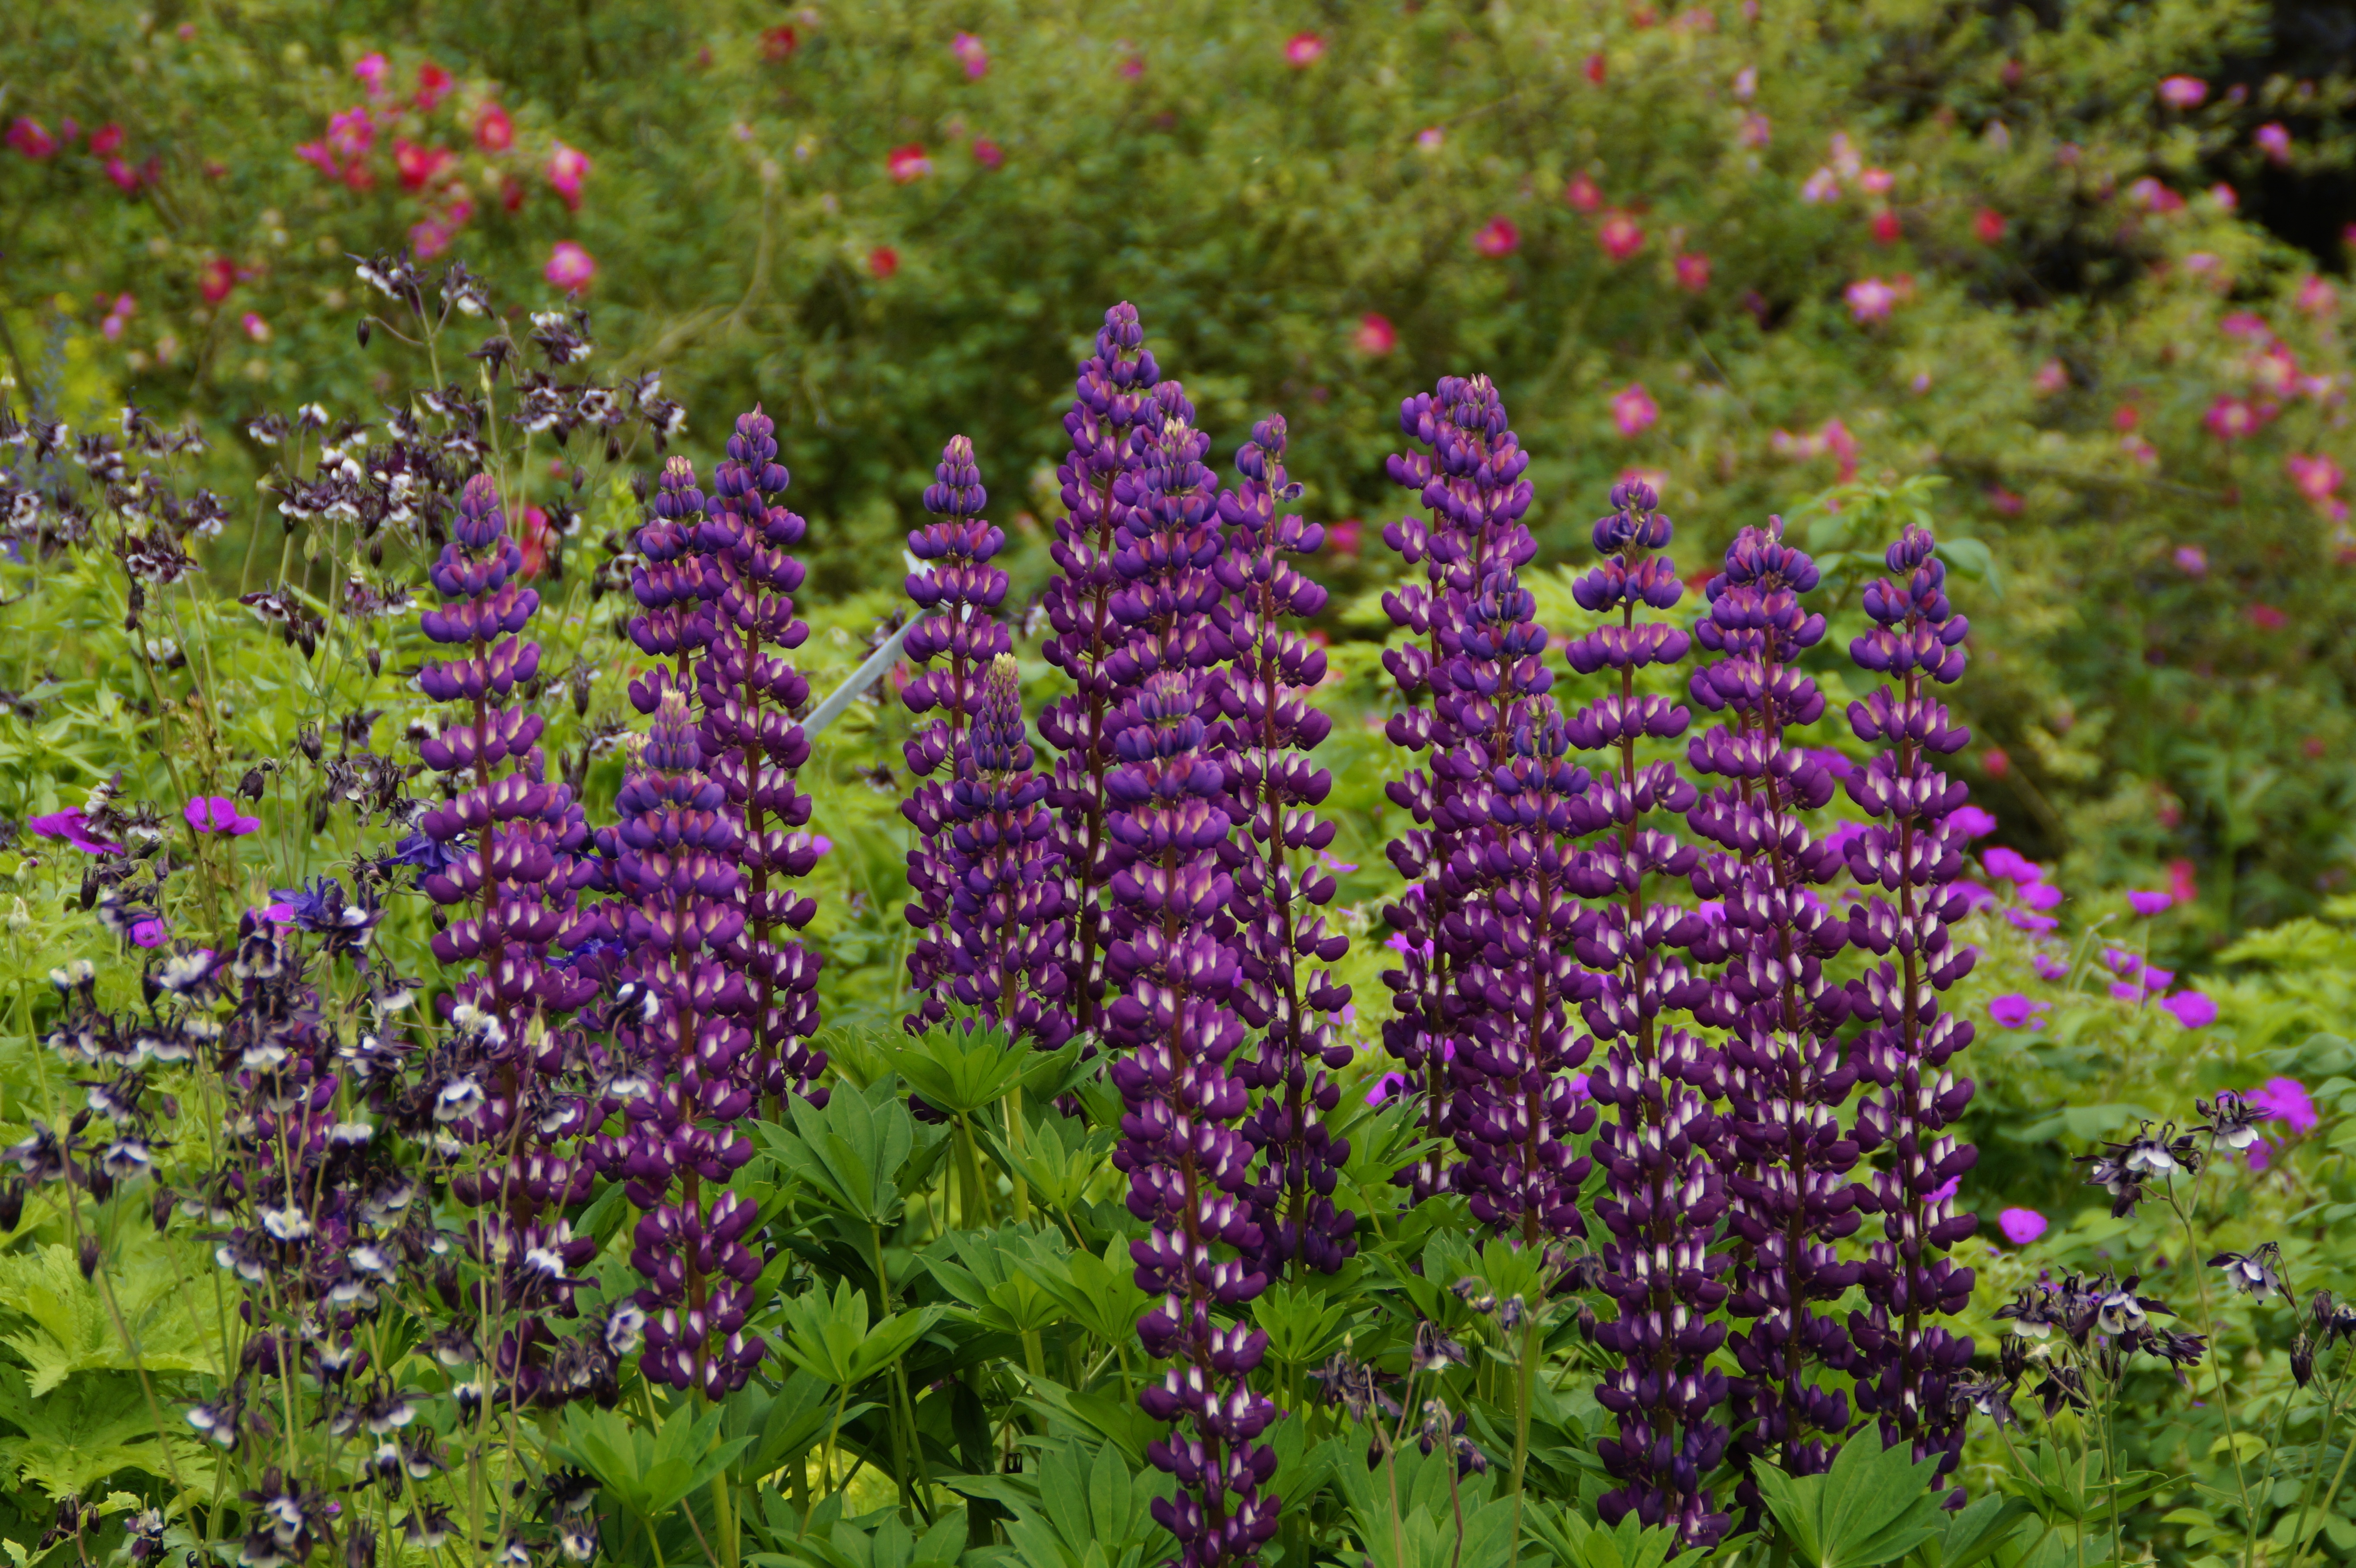
plant, meadow, flower, bloom, summer, herb, botany, blue, garden, flora, wildflower, flowers, bed, shrub, lupin, perennials, flowering plant, discounts, flower beds, annual plant, land plant, english lavender